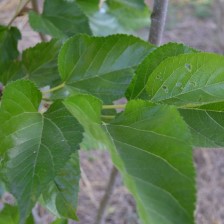
Variety: ChiangMaiBuriram60